Heath beekeeping

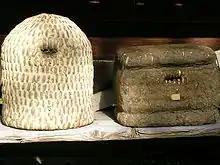
A Lüneburg skep (links) and a straw "Kanitz" basket

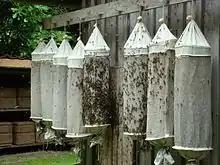
Swarm sacks with captured swarms of bees

For centuries, the historical basket or heath beehive produced honey and beeswax on the Lüneburg Heath. In the Middle Ages heather honey was a sought-after commodity. Beekeeping was common in the core areas of the former heath, so that almost every farmstead had a "Bienenzaun". The farmers employed special beekeeping hands for this purpose. The town of Celle on the Südheide was a major trading centre for heather honey. As early as the 16th century there was a professional apiculture centre. It declined during the second half of the 19th century for a number of reasons, which led to the retreat of the areas of heathland. As a result of land consolidation there were no areas of common land with their wide range of nectar-producing plants. The introduction of artificial fertiliser enabled better harvest yields from heath soils and so areas of heath were turned into arable land. Marshland soils with buckwheat cultivation were turned into meadows for cattle. In addition, large areas of heath were reforested with fast-growing pines. Today there are only a very few apiaries left on the Lüneburg Heath which keep bees in the historical way. These also produce comb honey which is a specialty today due to its rarity.